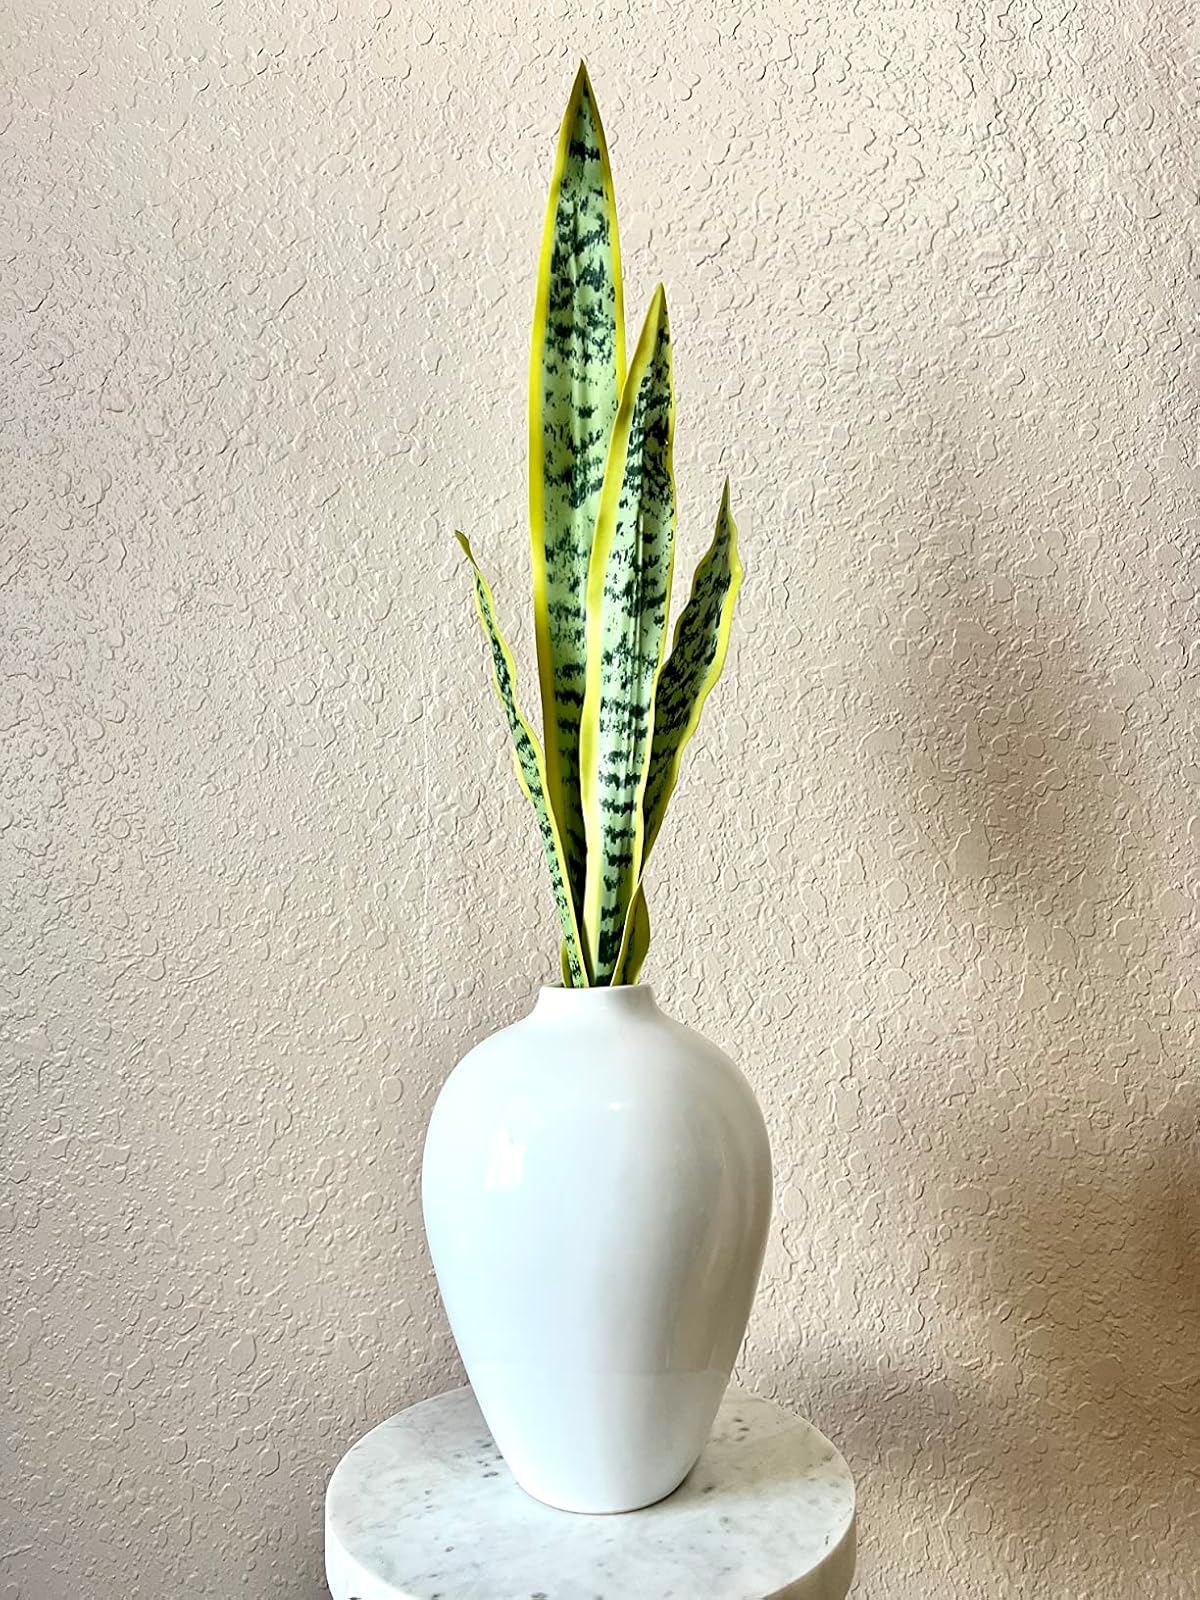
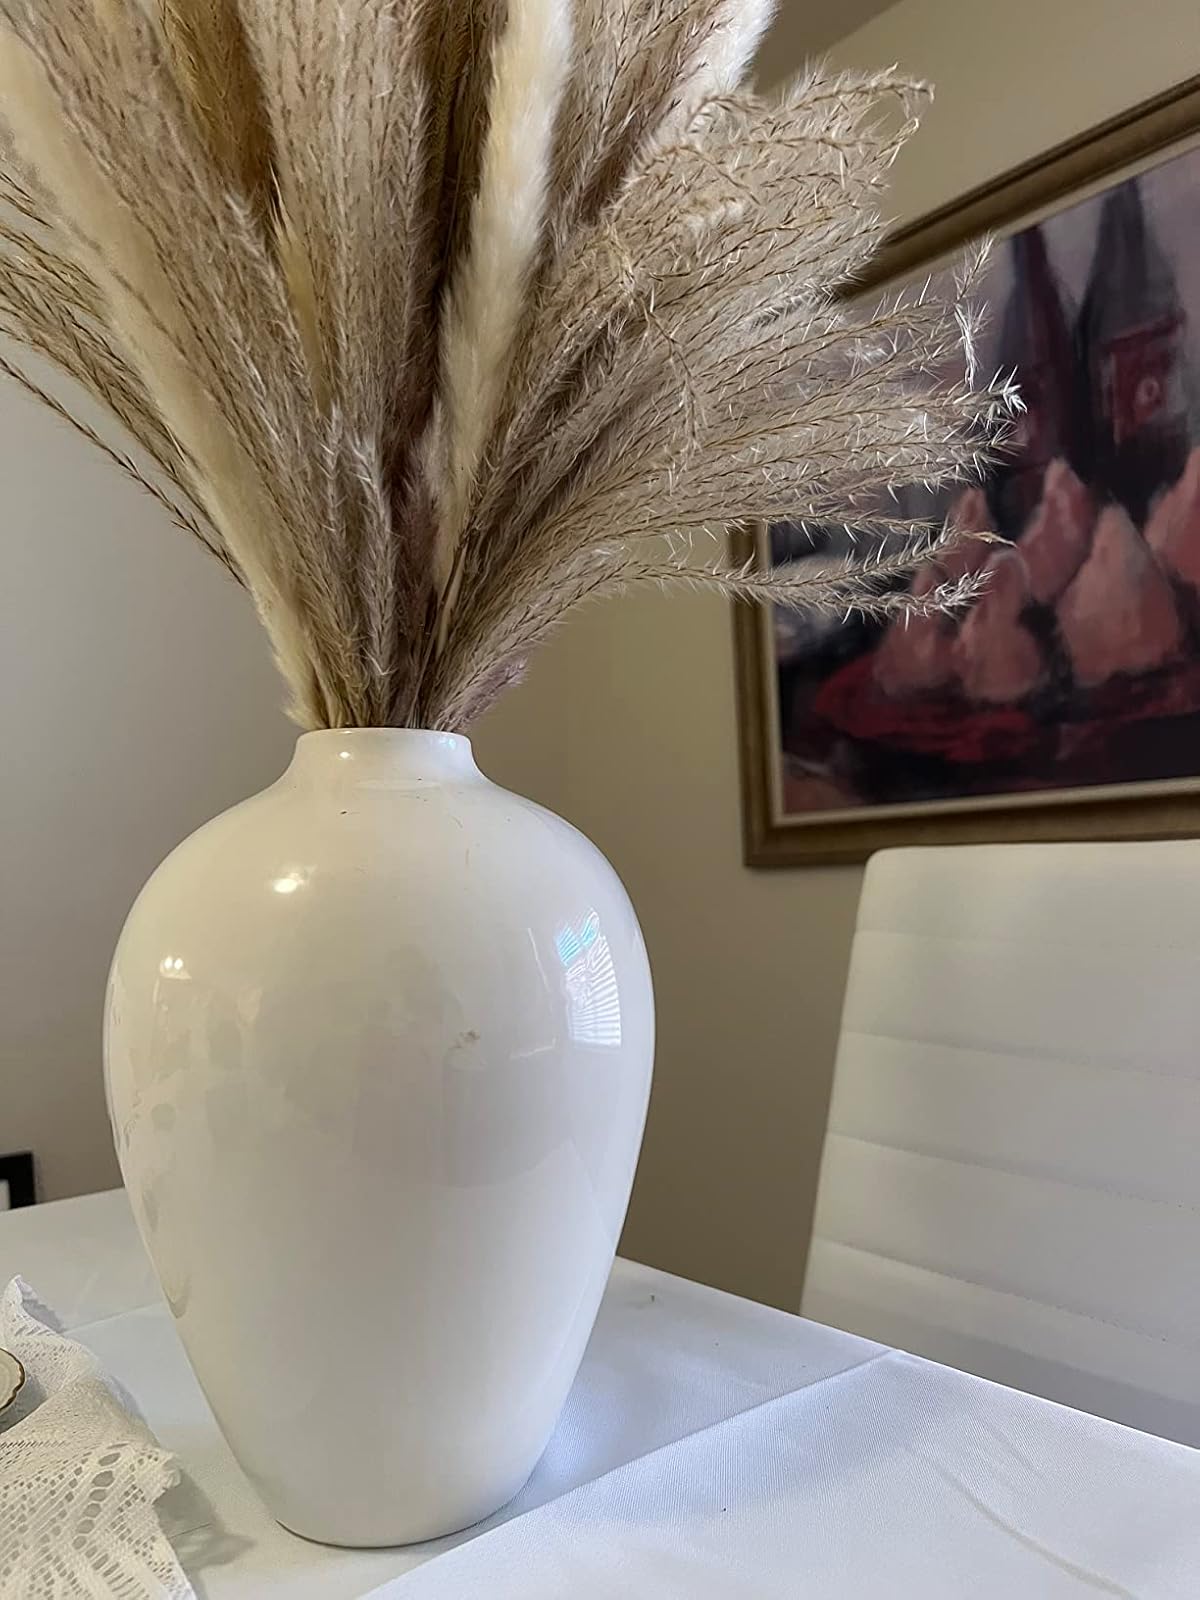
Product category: vase
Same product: yes